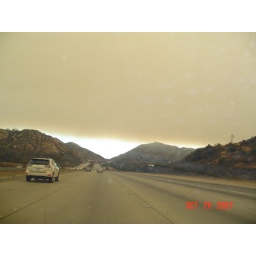
What a stark contrast between the clear blue sky ahead and the thick smoke above us.